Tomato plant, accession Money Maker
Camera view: tilt-top (135 deg); turntable rotation: 90 degrees
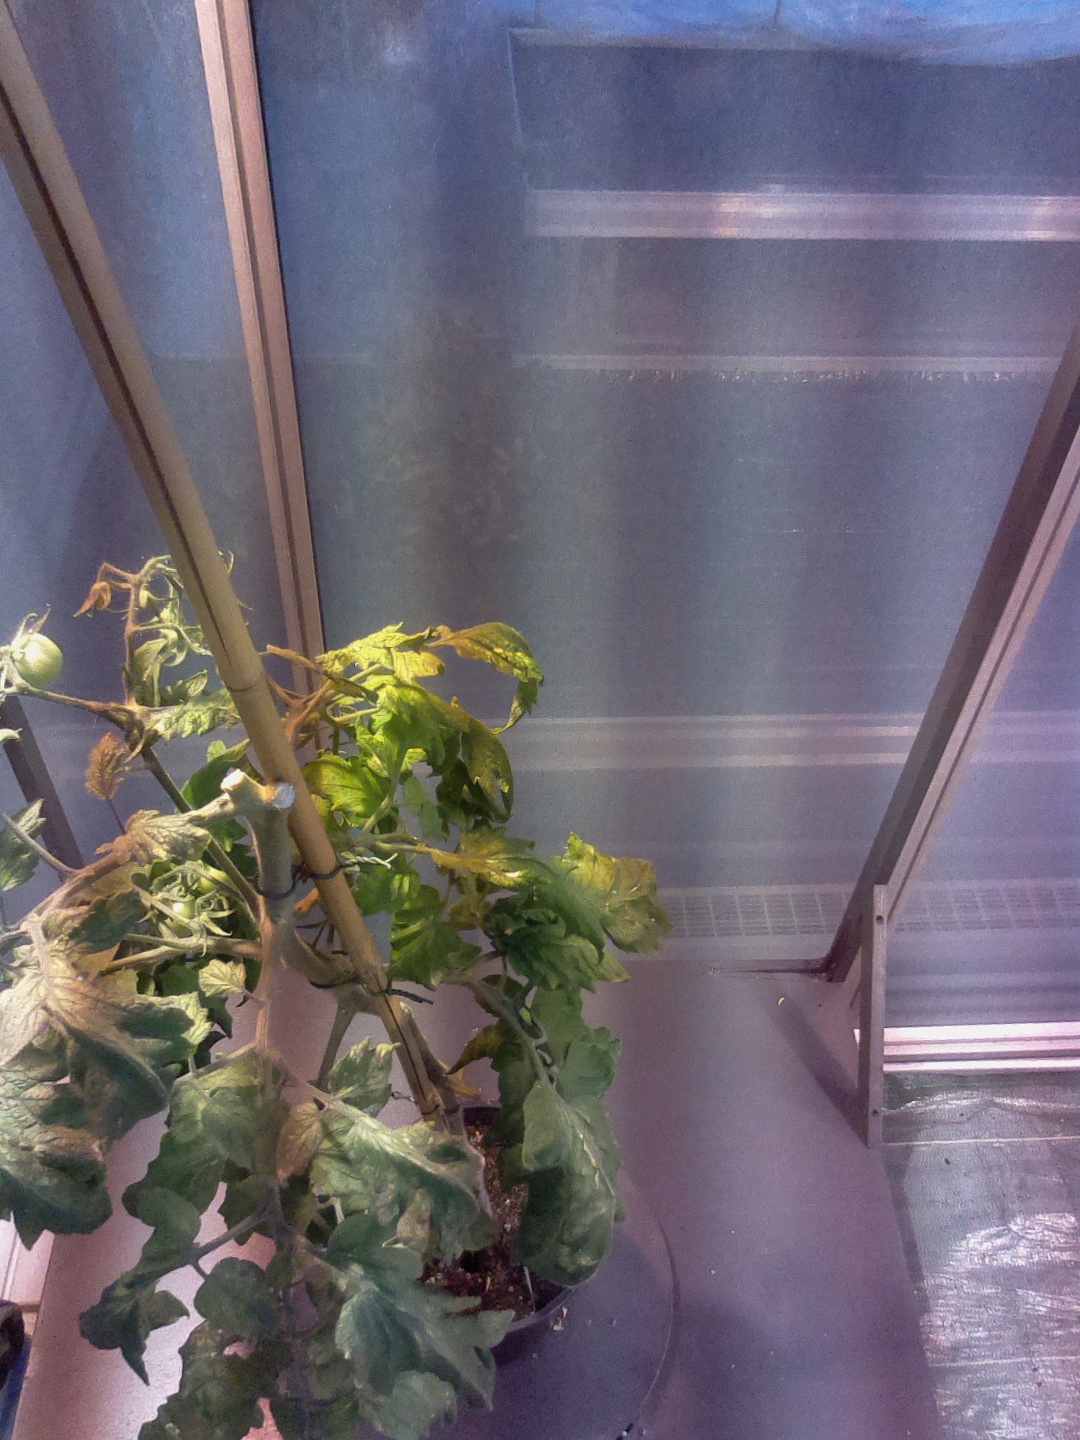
BBCH growth stage 71: 10%-20% of final fruit size